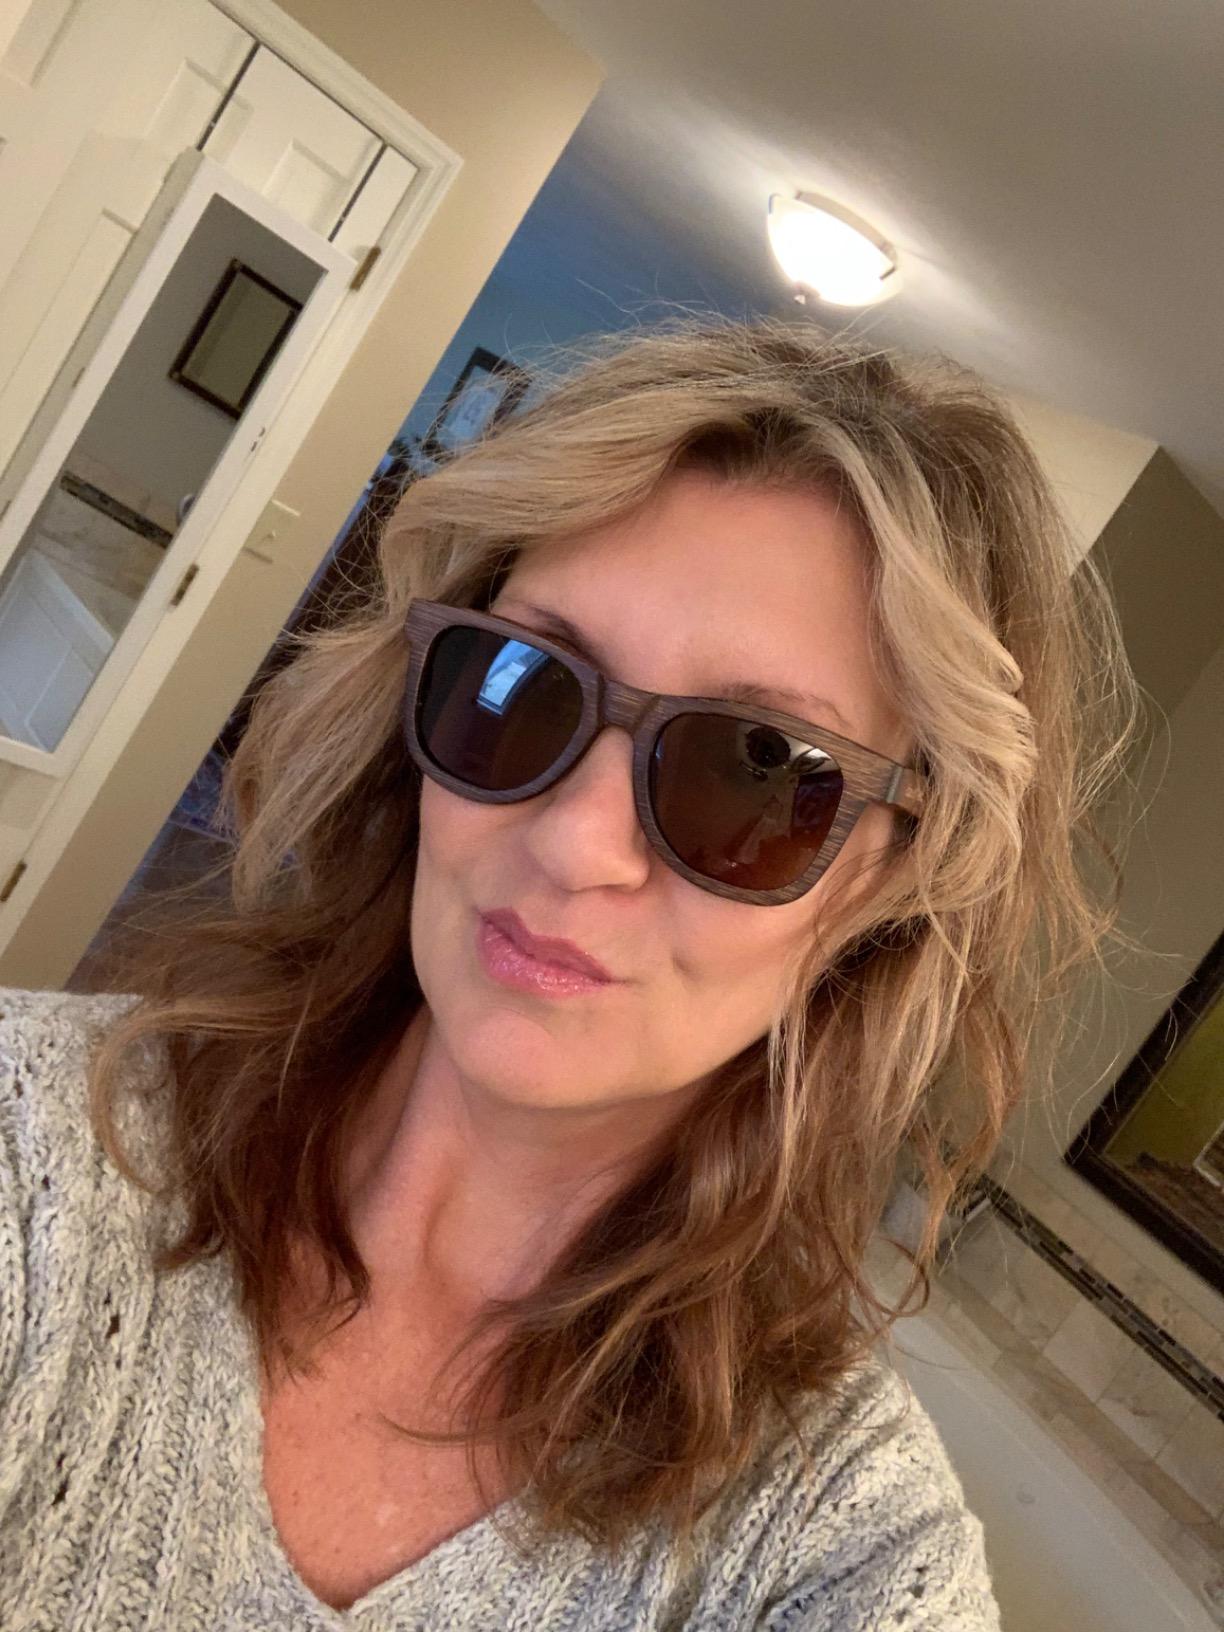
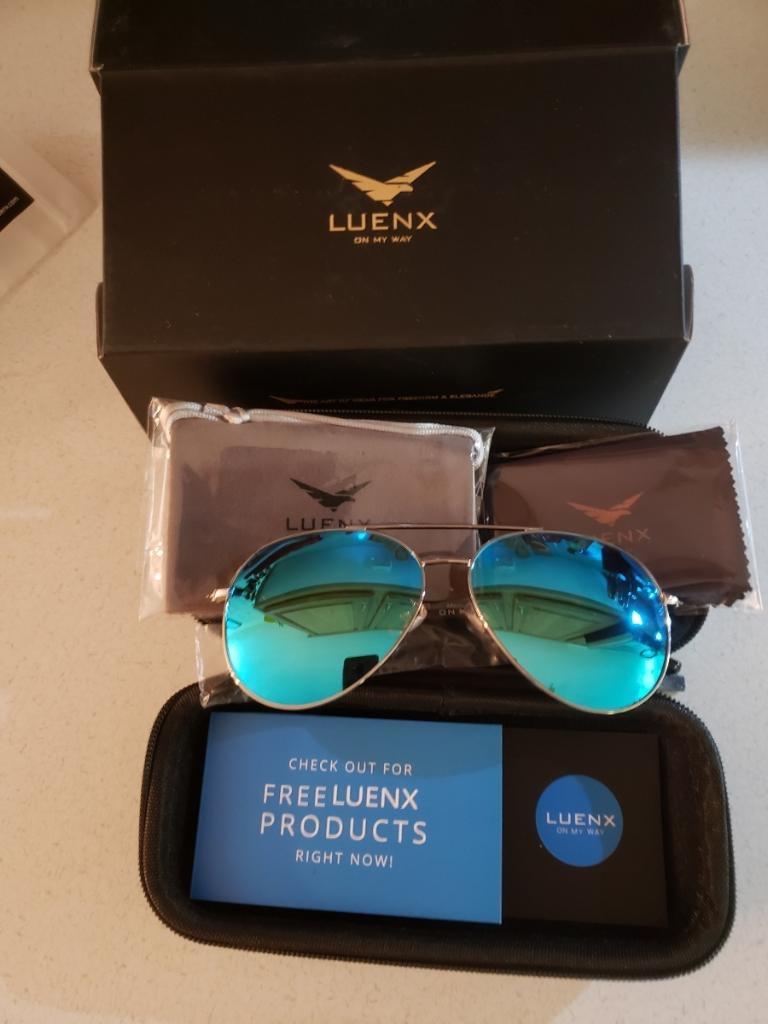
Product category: accessories_sunglasses
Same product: no